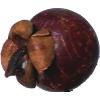
Label: mangostan